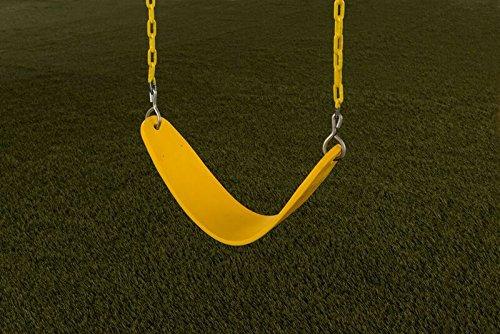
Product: CREATIVE CEDAR DESIGNS Ultimate Swing Seat with Chains
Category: Toys & Games | Sports & Outdoor Play | Play Sets & Playground Equipment | Play Set Attachments | Swings
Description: Swing seats support up to 250 lbs.
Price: $21.00